1977 Pakistani military coup

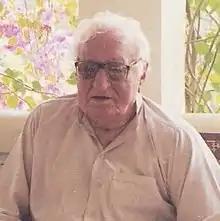
PNA leader, Abdul Wali Khan

The PNA immediately called for street boycott and demanded resignation of Prime Minister Bhutto. The PNA used mosques to agitate the masses and caused severe civil unrests. At least 200 people were killed in the clashes between security forces and demonstrators.